IOOF Hall and Opera House

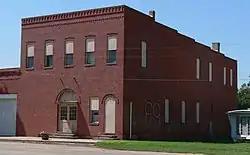
View from the northeast.

The IOOF Hall and Opera House in Bladen, Nebraska, United States, was built in 1913. It served historically as a meeting hall, as a theater, and as a music facility. It was listed on the National Register of Historic Places in 1988.